Movie theater

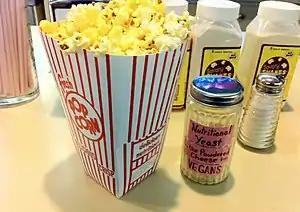
A bag of popcorn from the Plaza Theater in Atlanta, Georgia.

Movie theaters may be classified by the type of movies they show or when in a film's release process they are shown: